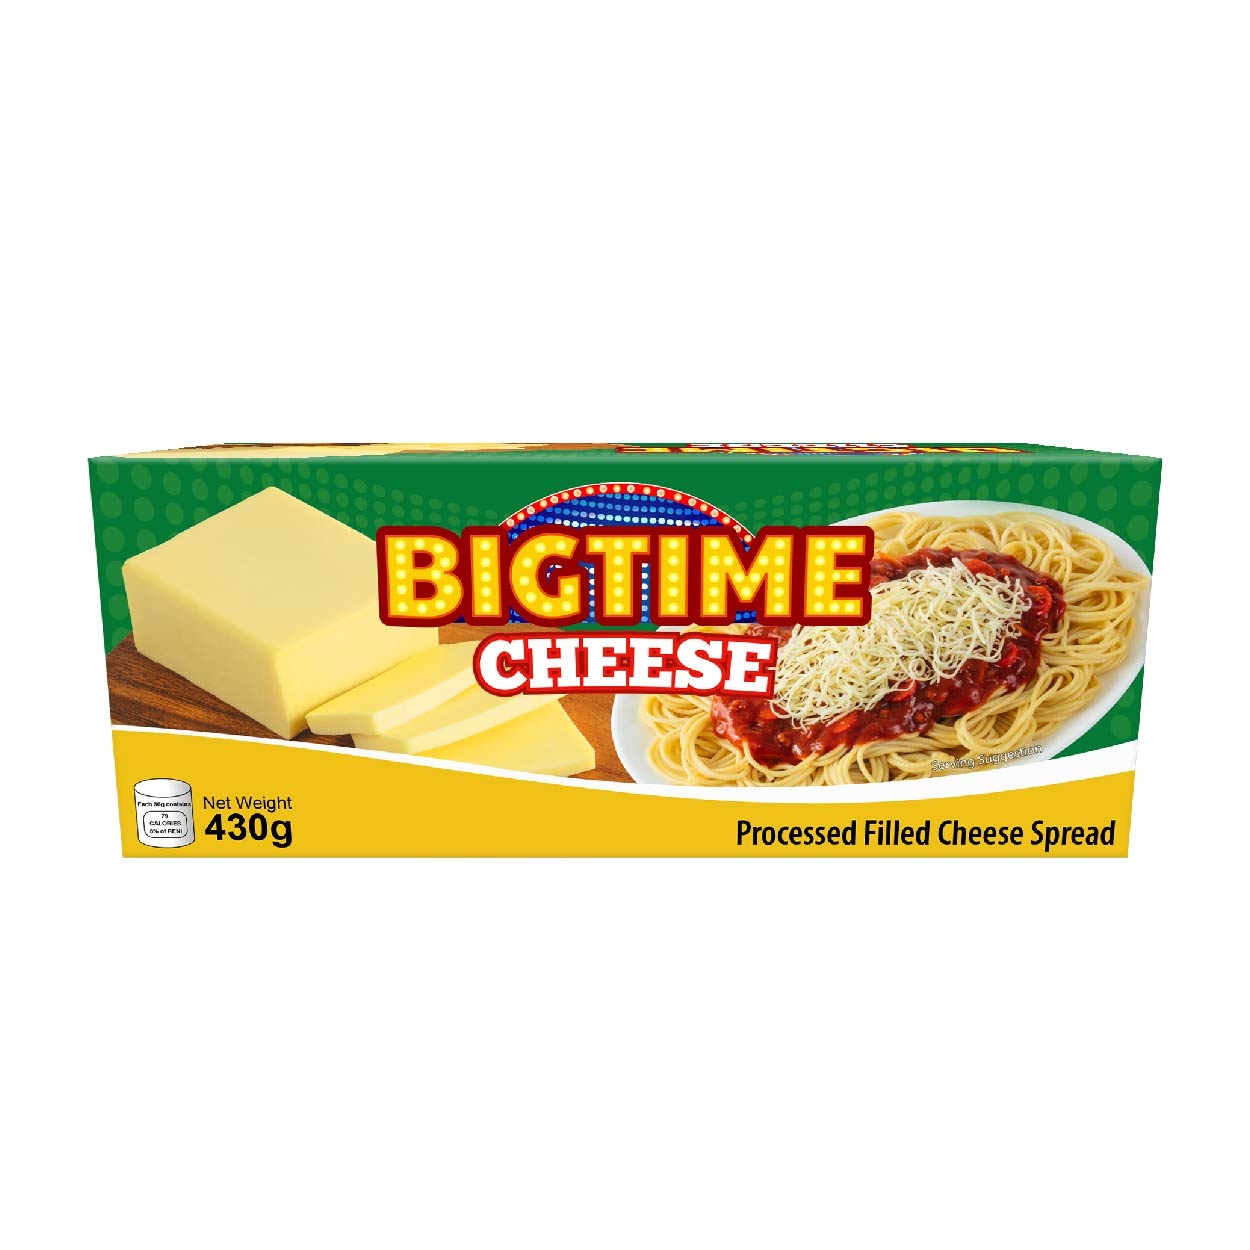
Big Time Cheese 430g
Brand: BIG TIME
Category: Food, Beverages & Tobacco > Food Items > Dairy Products > Cheese